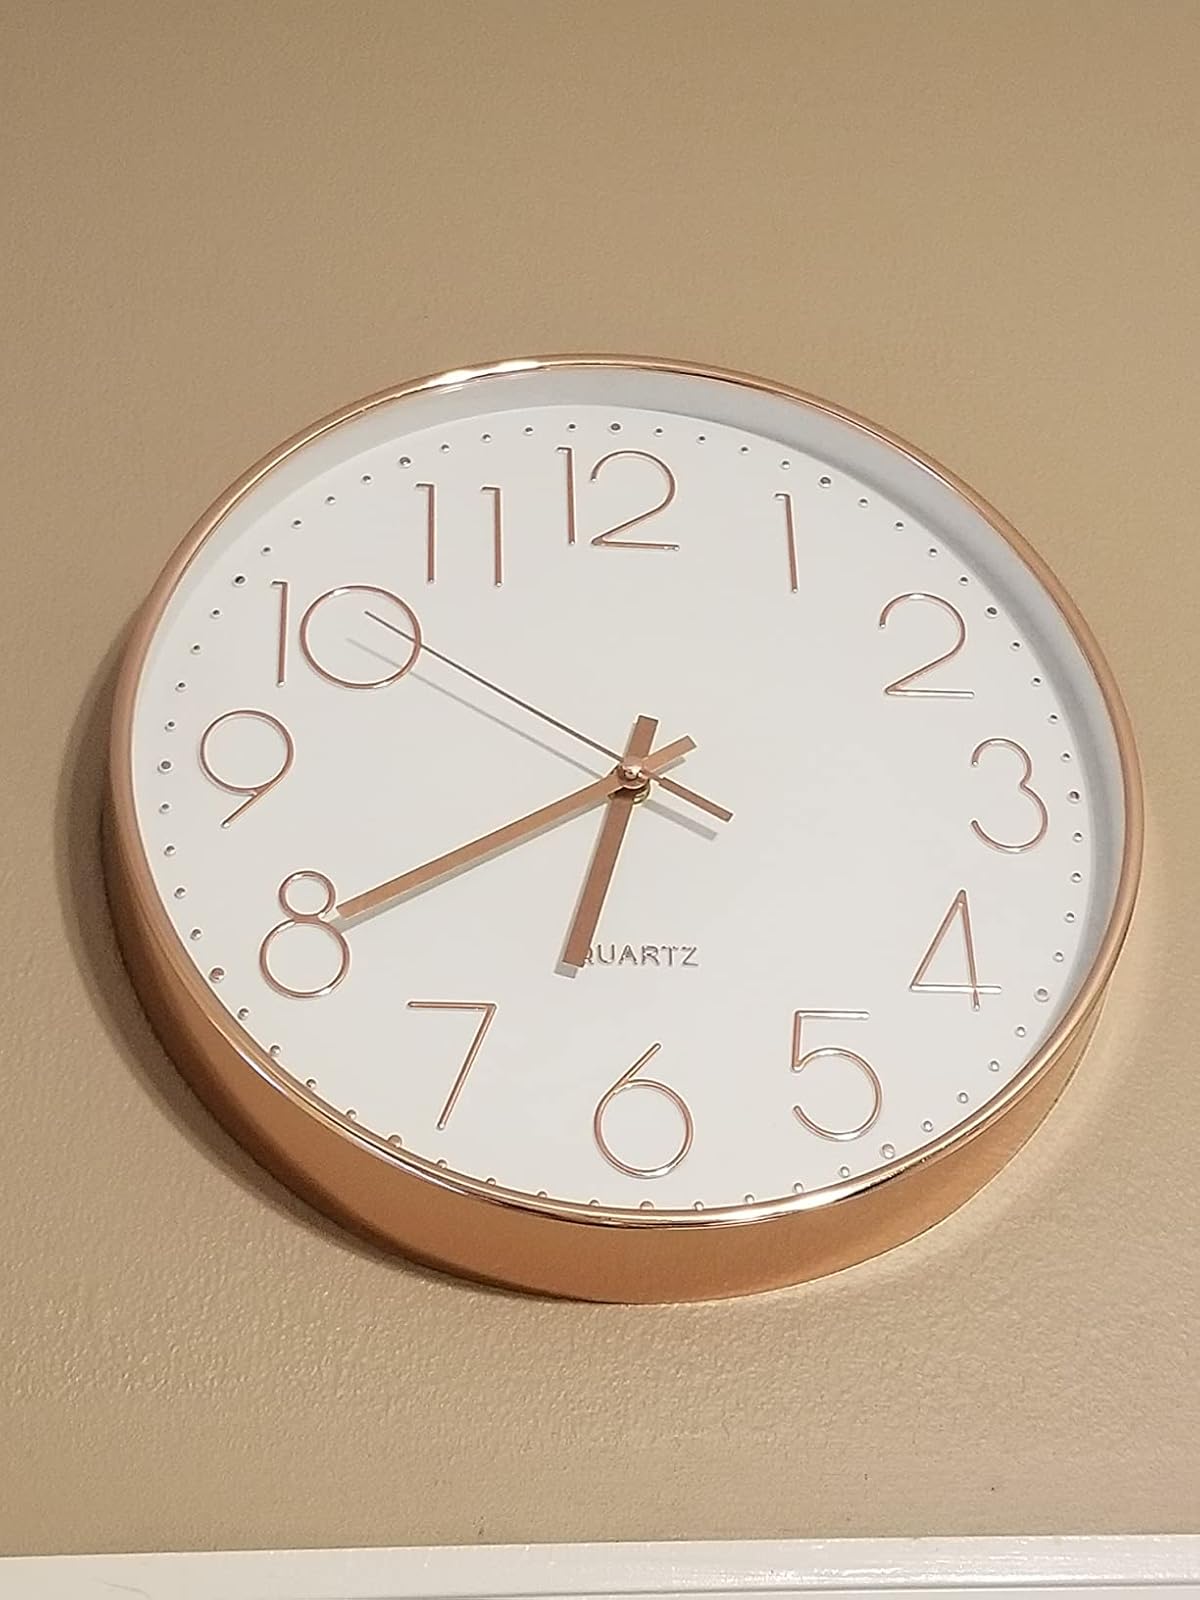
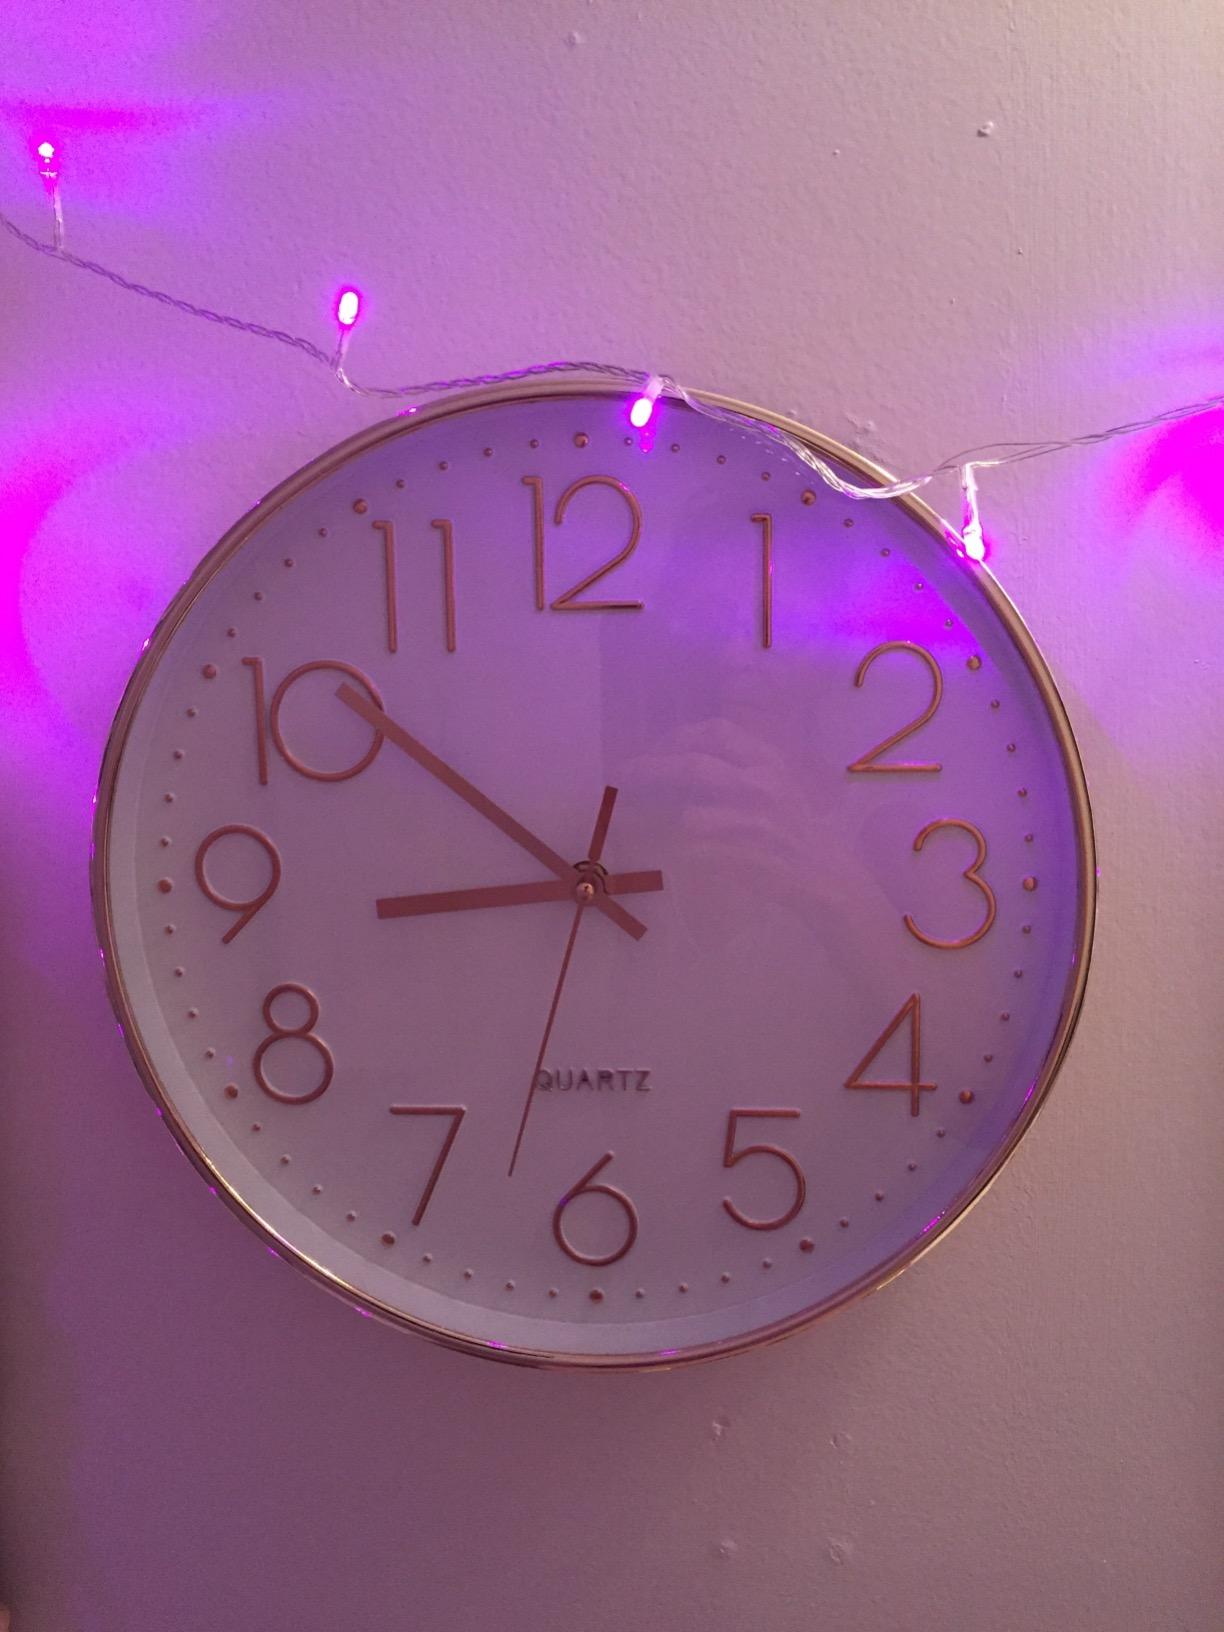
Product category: clock
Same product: yes